Encrypted (TV series)

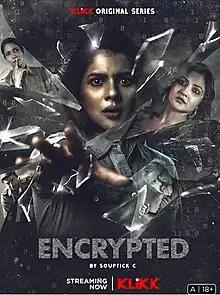

Encrypted is a 2022 Bengali language psychological thriller web series written and directed by Souptick C. The main cast in the web series is Payel Sarkar, Aishwarya Sen, Richa Sharma, Amitabh Acharya, Rana Mukherjee and Rana Basu Thakur. The music is composed by Aamlaann Chakraabarty and Ripon Hossain is the cinematographer.